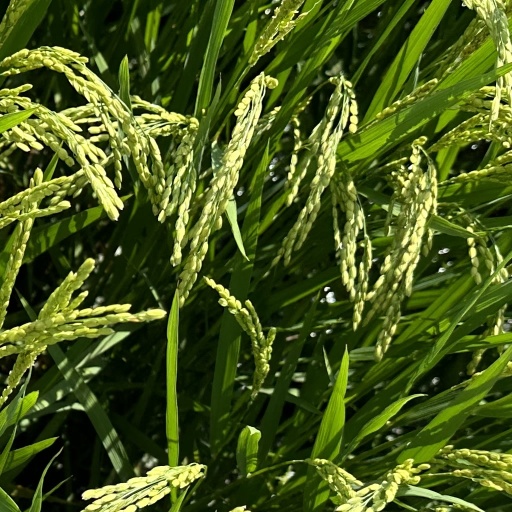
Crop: rice